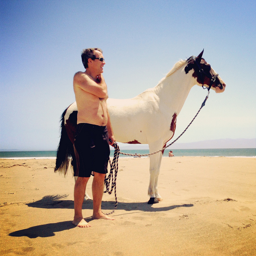
a man and a pony ona beach hang out
A man holding a rope with a horse on a beach.
A man standing next to a horse on a beach
A man standing on  the beach with a horse.
A man standing beside a white and brown horse on the beach.